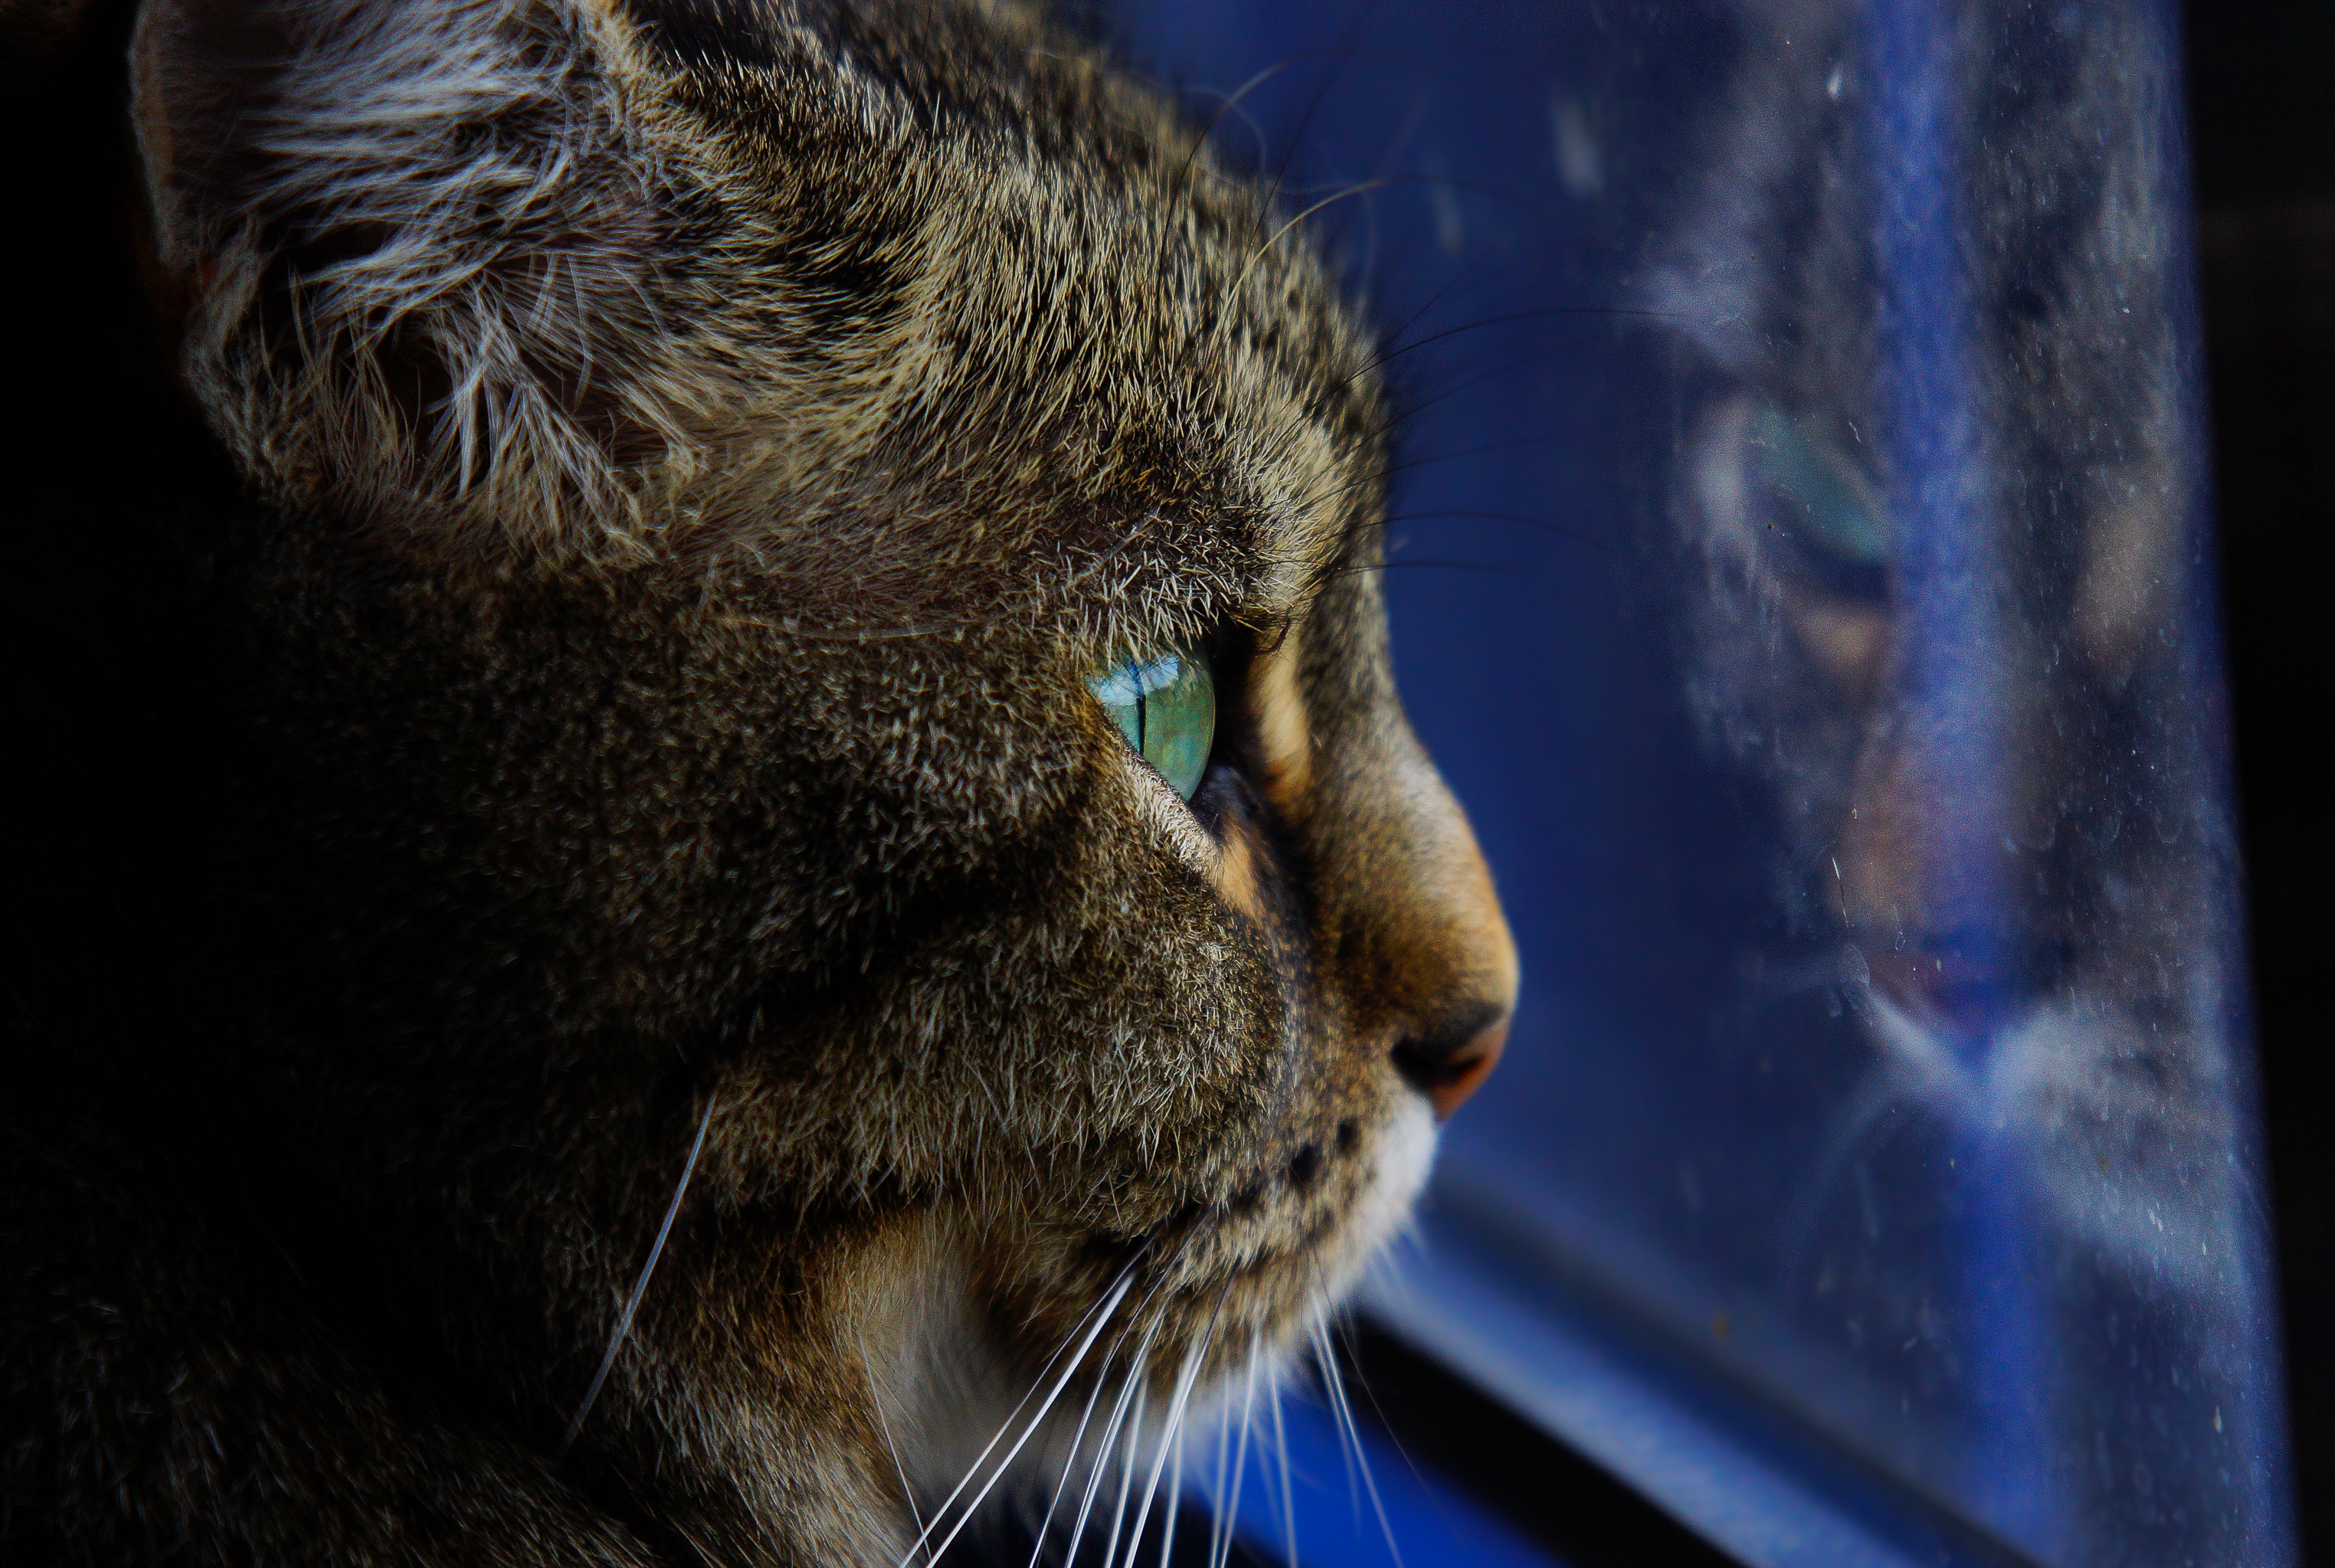
photo, wildlife, cat, mammal, fauna, lion, close up, cats, nose, whiskers, tiger, animals, vertebrate, gatos, a77, g, ggl1, gaby1, xovesphoto, animales, sonya77, 50500, sigma50500, gphoto, xelodegalicia, cougar, gabrielcoru a, ograf, big cats, small to medium sized cats, cat like mammal